Chevrolet Impala (fifth generation)

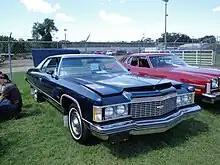
1974 Impala Sport Coupe Spirit of America Limited edition

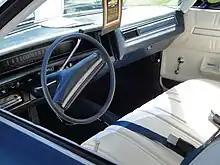
1974 Impala Sport Coupe Spirit of America edition interior

For 1974, the rear bumper of Impalas and other full-sized Chevrolets incorporated shock absorbing cylinders to meet the upgraded bumper standards with new taillights above the bumper, separated by the license plate and fuel filler. The front end featured a new grille and headlight bezels, a new header panel, and a bumper with a drop down center section. The marker lights moved back up beside the headlamps.